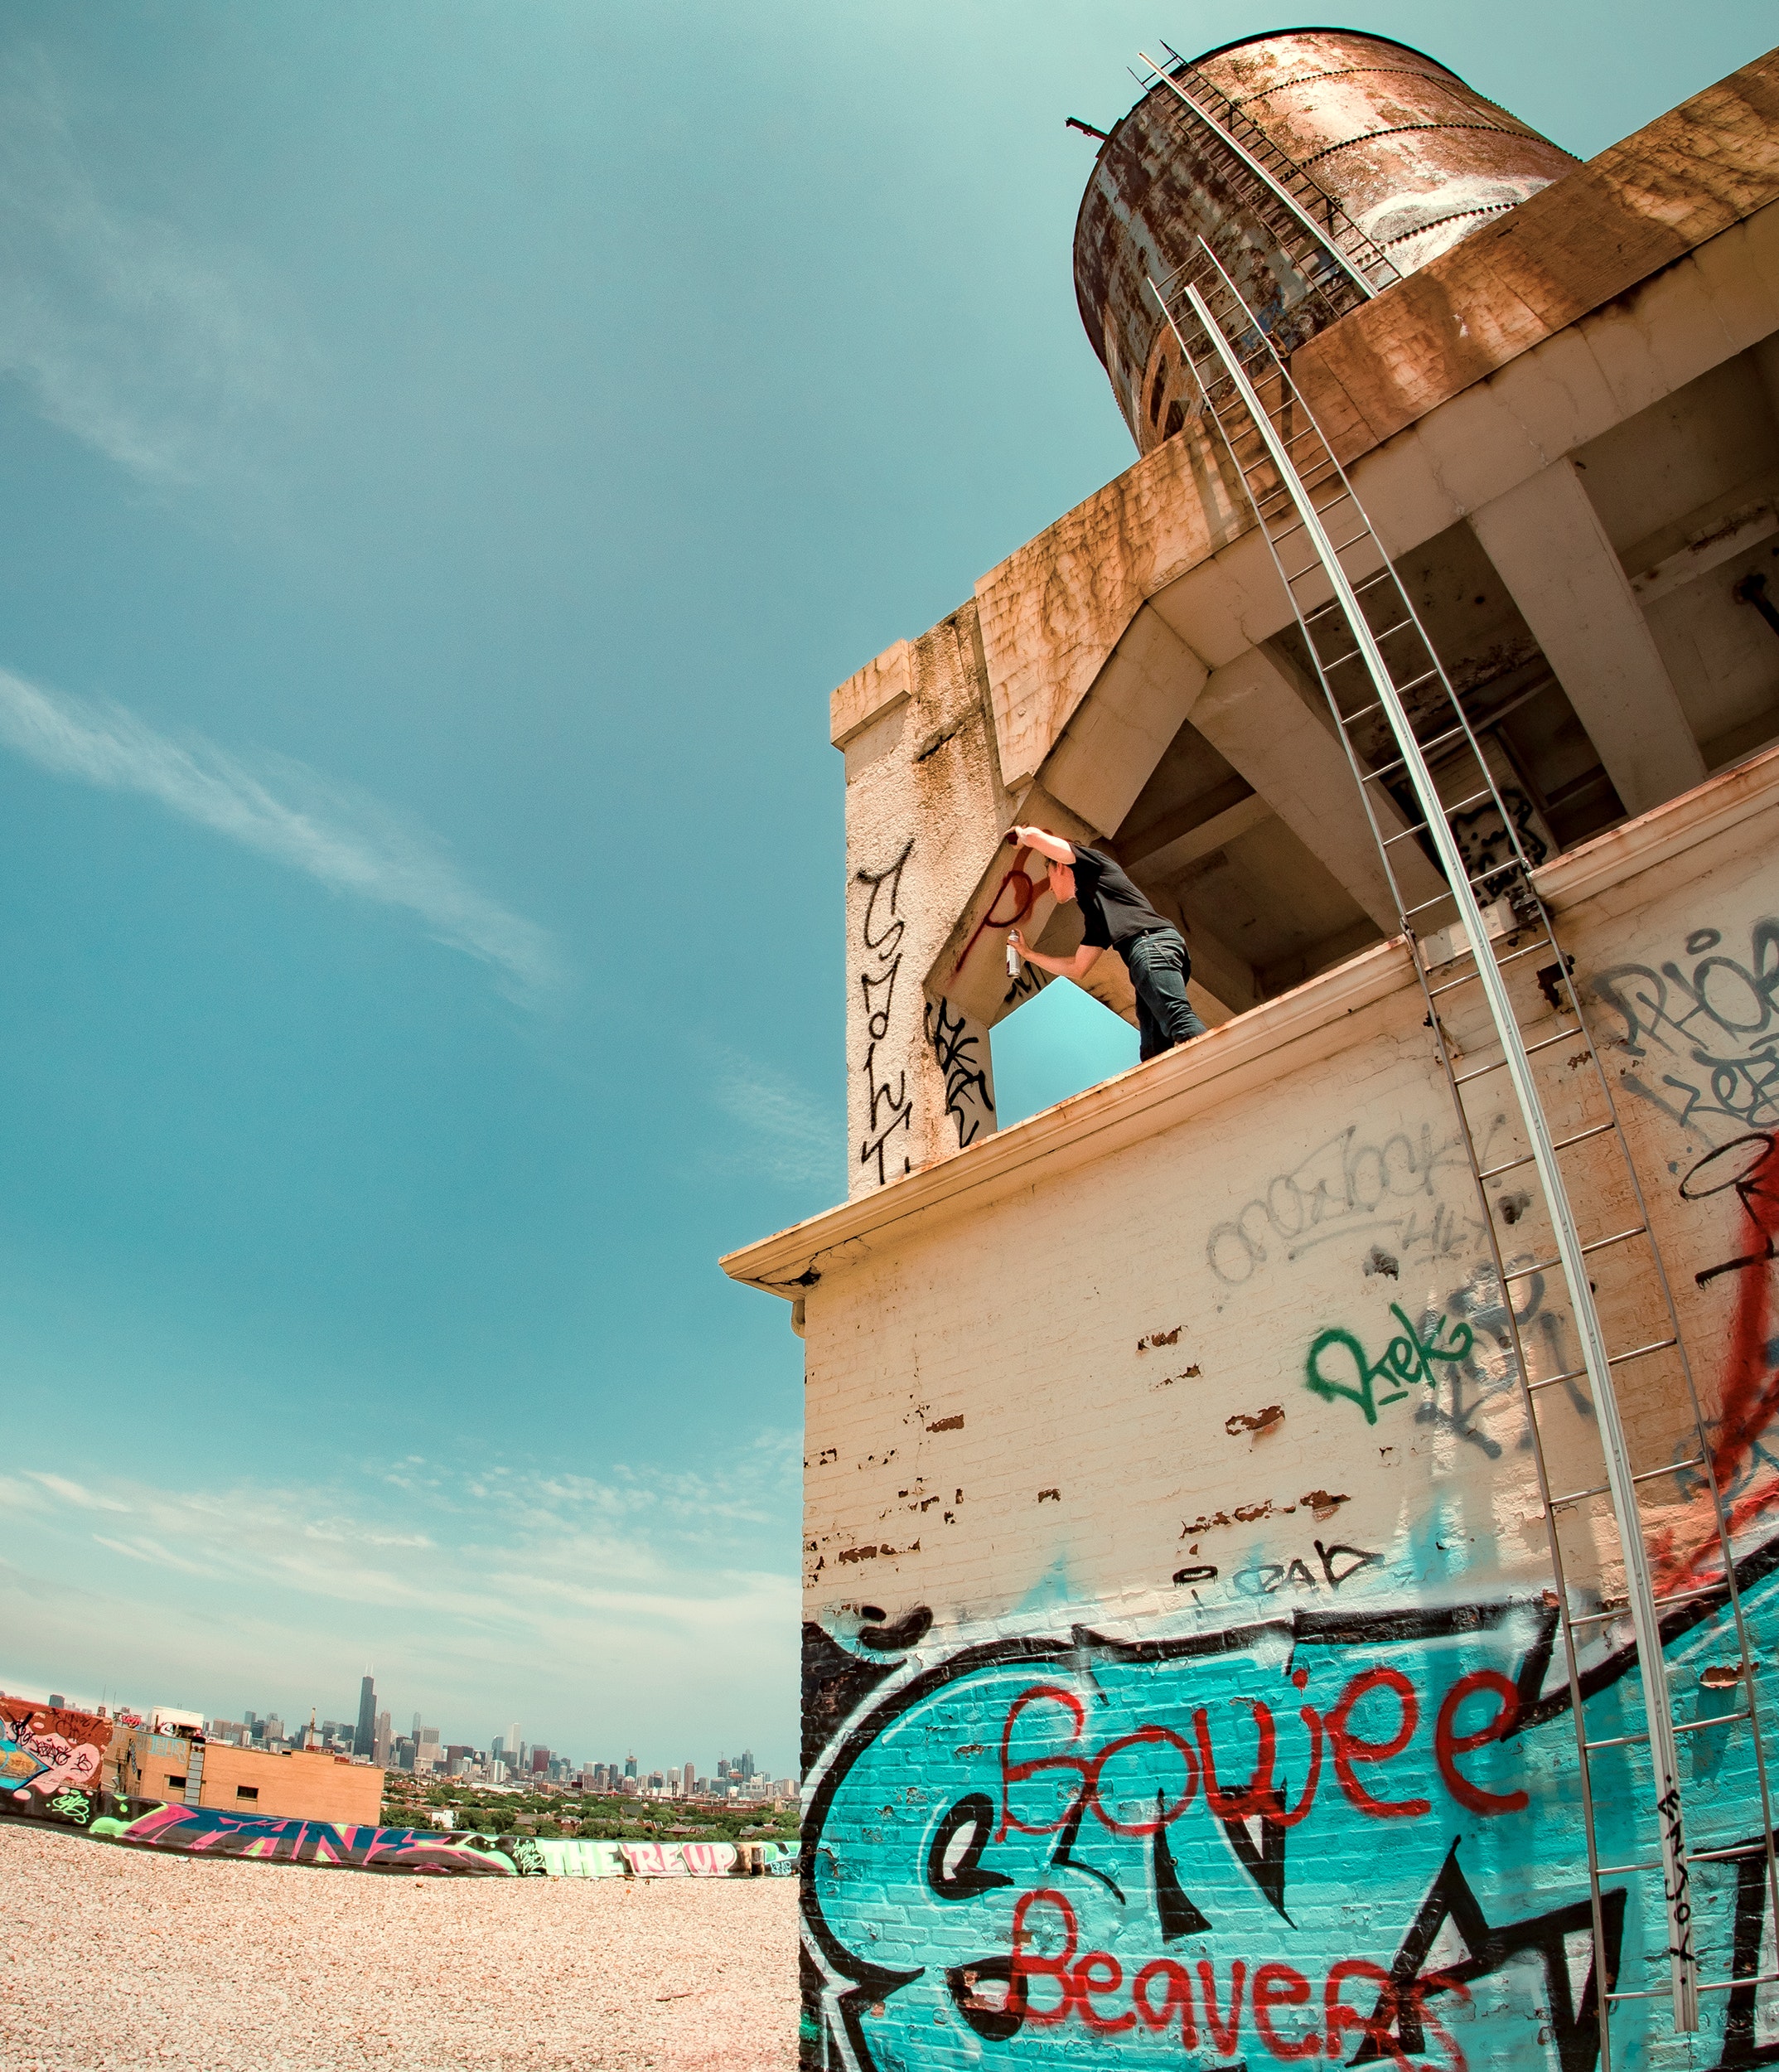
blue, sky, wall, daytime, urban area, architecture, turquoise, tree, photography, building, city, street, art, graffiti, tourism, facade, vacation, house, road